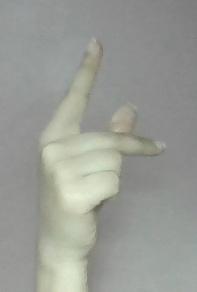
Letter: dha